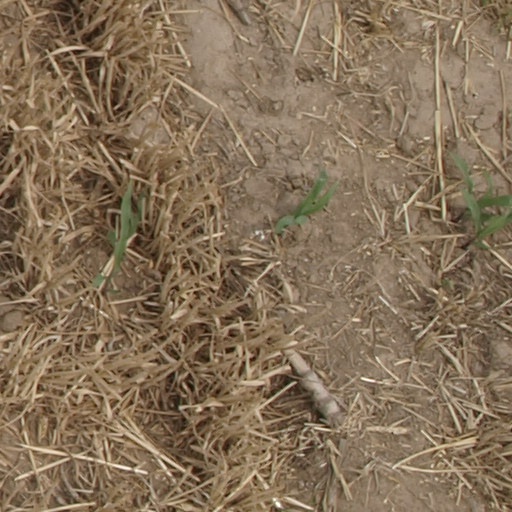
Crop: maize; corn